Briscoe Brothers

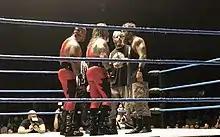
The Briscoes in Puerto Rico (July 2018).

The Briscoes opened a tour of Latin America by participating in the World Wrestling Council's (WWC) in Puerto Rico, eponymous anniversary series. The main night of Aniversario, The Briscoes lost to Thunder and Lightning.